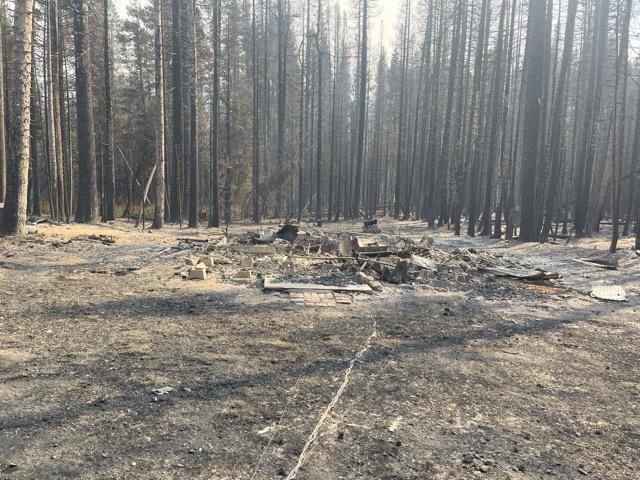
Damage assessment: destroyed